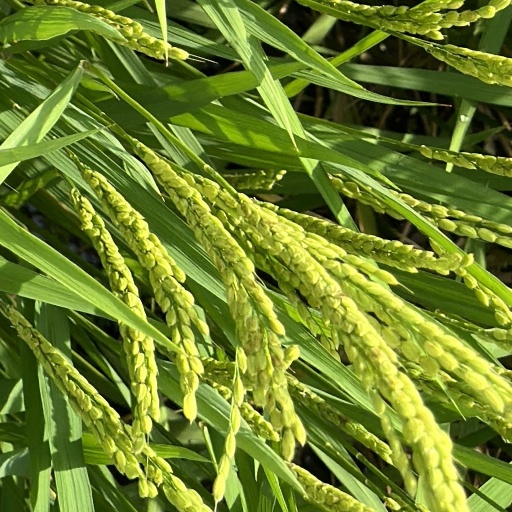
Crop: rice